Traditional Korean medicine

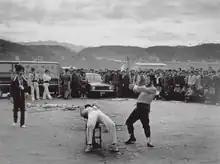
Medicine hawker in Seoul (1976)

The most common applications of Korean traditional medicine are acupuncture, herbal medicine, and moxibustion. They describe a combination of natural and medical sciences research. In Korea, adherents of the medicine that has been traditionally developed advise that acupuncture comes first. Moxibustion comes second and herbal medicine comes third. Depending on physical state and particular condition of the individual, these practices can be prescribed in separate ways.